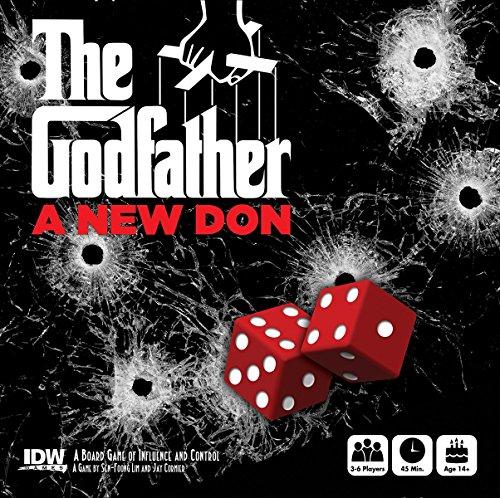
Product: Godfather A New Don Board Game
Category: Toys & Games | Games & Accessories | Board Games
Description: Game design by Jay Cormier and SenFoong Lim.
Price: $29.99
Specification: ProductDimensions:11.6x4x11.6inches|ItemWeight:3.45pounds|ShippingWeight:3.6pounds(Viewshippingratesandpolicies)|DomesticShipping:ItemcanbeshippedwithinU.S.|InternationalShipping:ThisitemcanbeshippedtoselectcountriesoutsideoftheU.S.LearnMore|ASIN:B01FFEHXPK|Itemmodelnumber:01082IDW|Manufacturerrecommendedage:14yearsandup